Answer in natural language. Considering the relative positions, where is threeseater sofa with dark cushions (highlighted by a red box) with respect to brown colour armchair (highlighted by a green box)? Choose between the following options: right or left
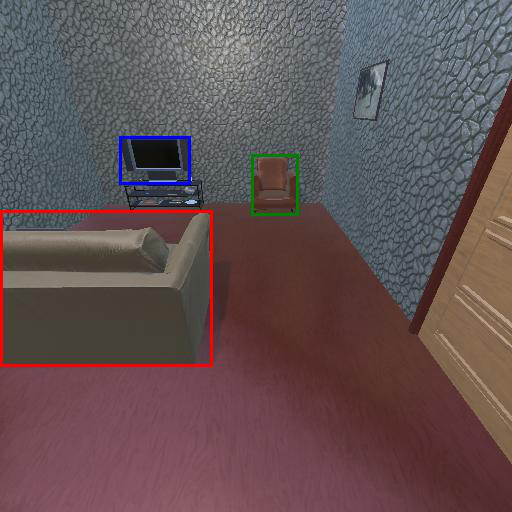
<answer>left</answer>